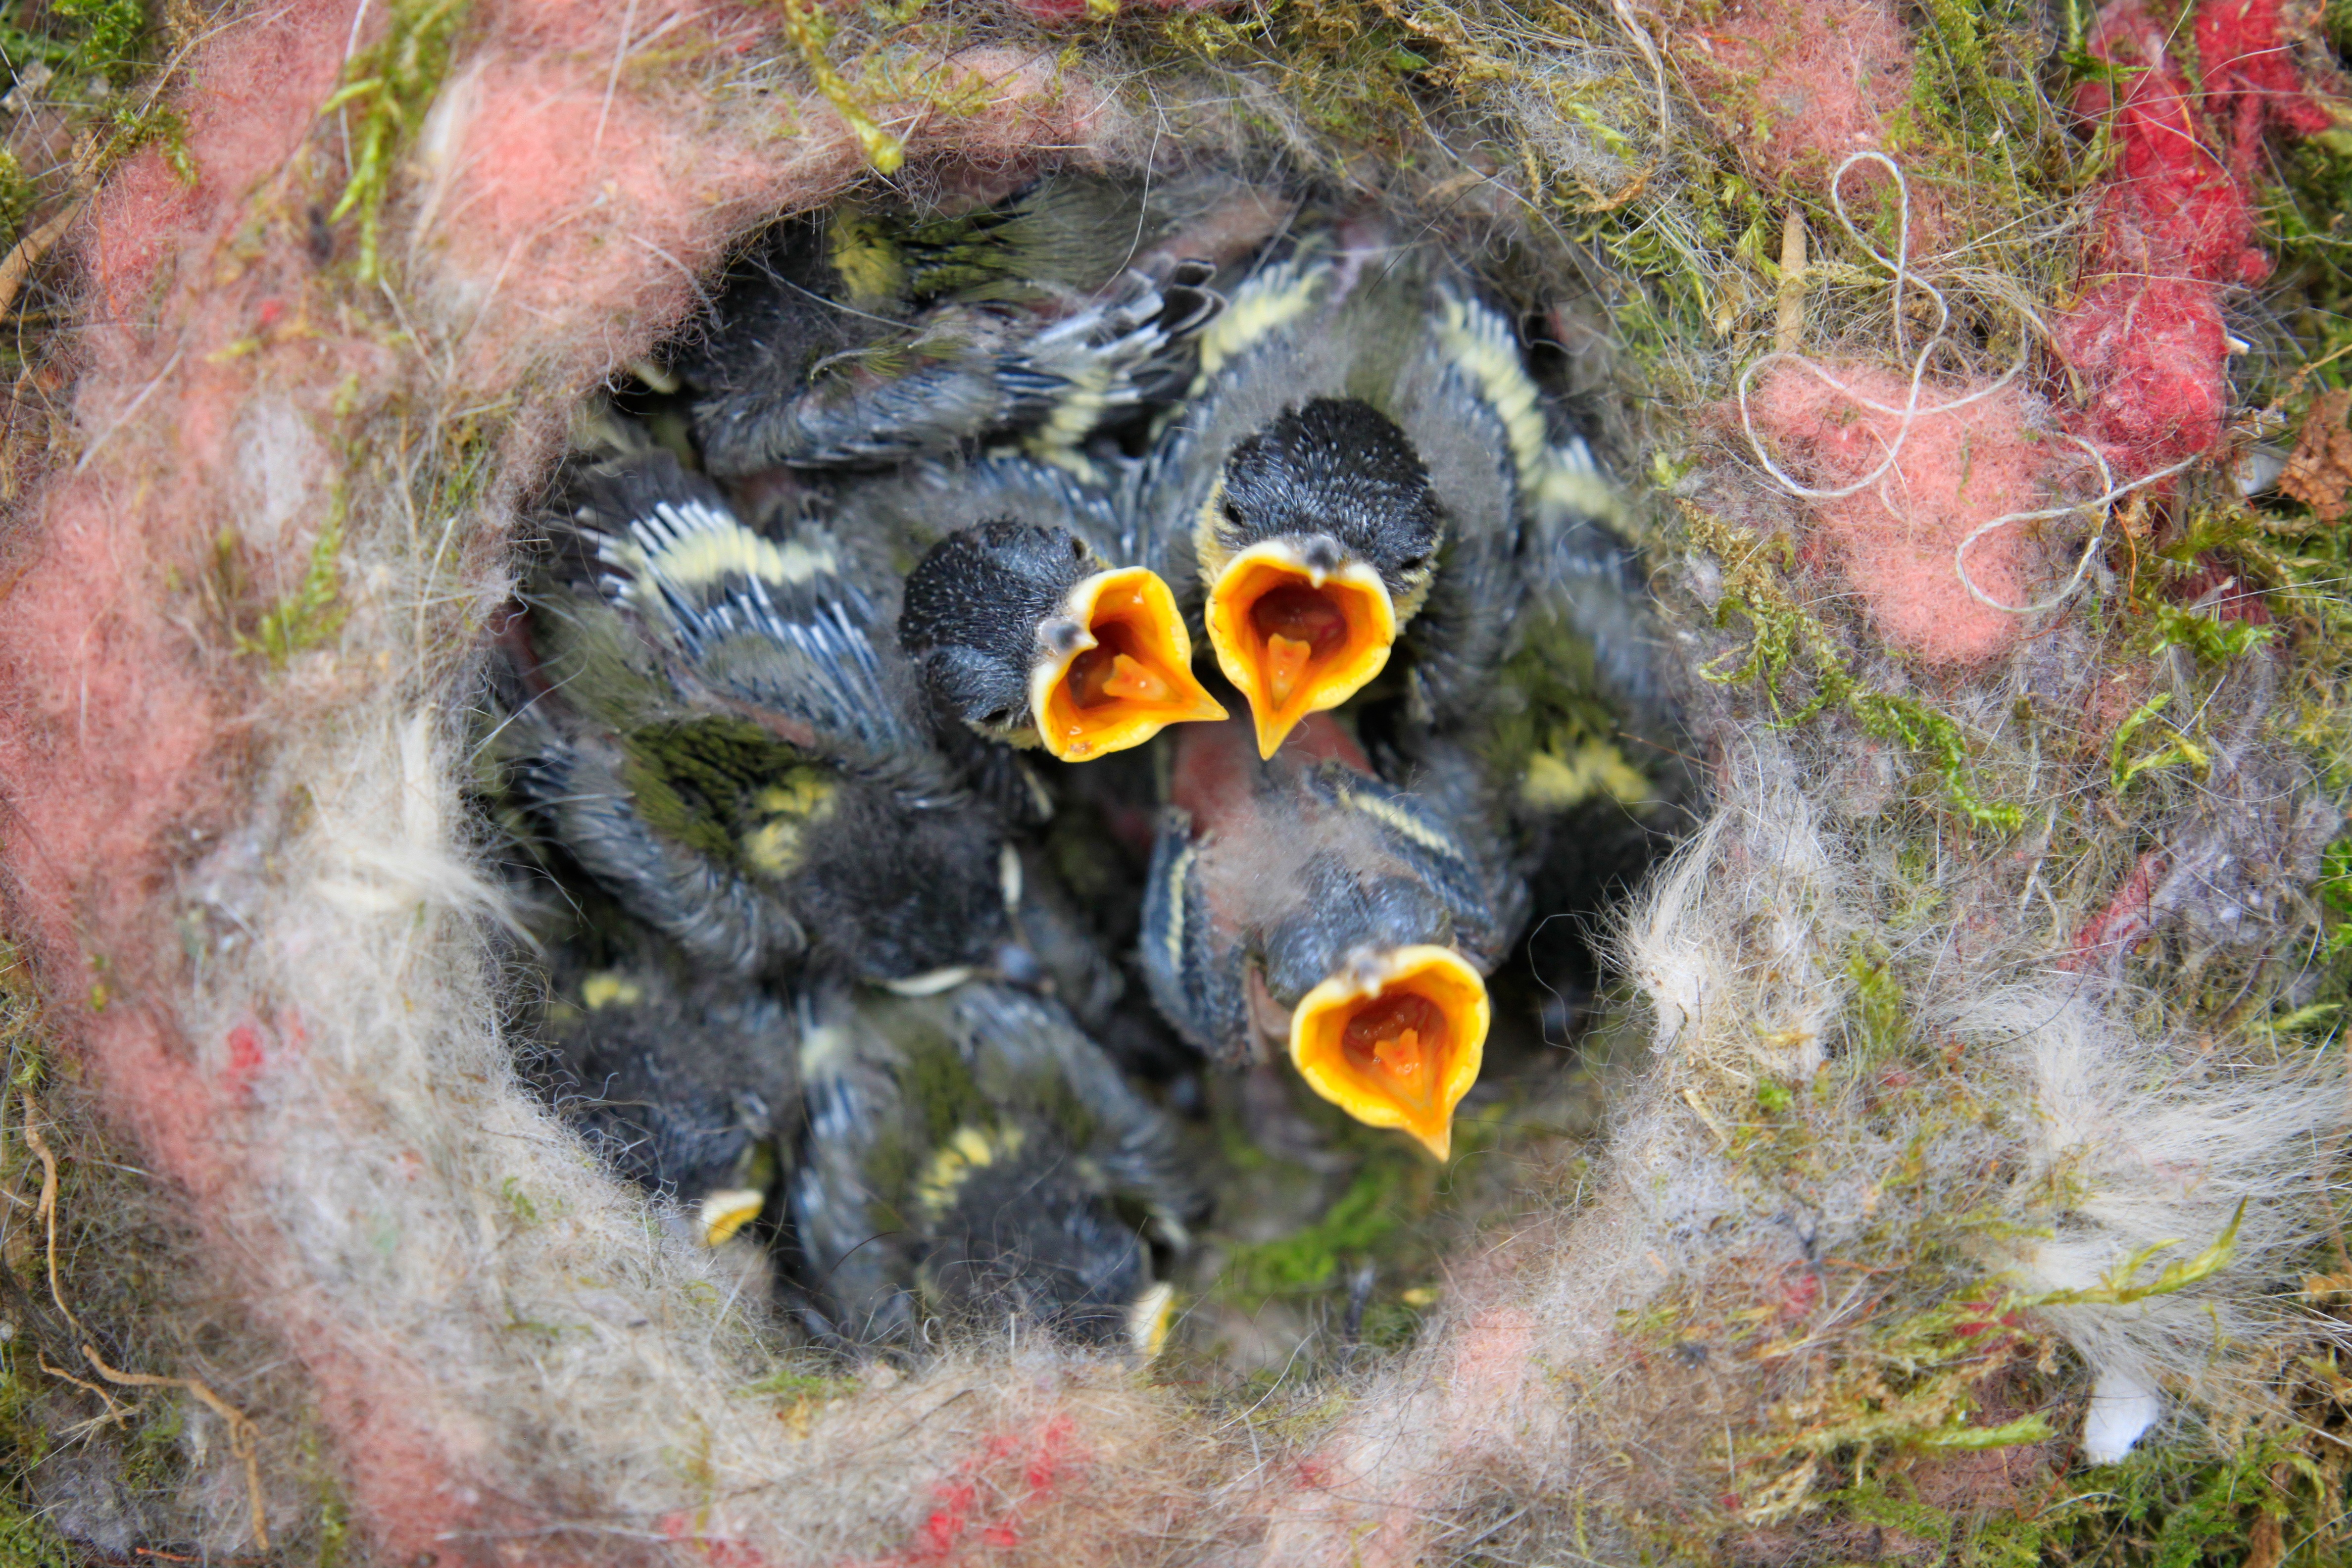
nature, bird, flower, cute, fly, wildlife, feed, orange, young, sitting, small, autumn, yellow, eat, flora, fauna, plumage, songbird, birds, feeding, animals, bill, nest, chicks, babies, tit, water bird, hungry, hunger, bird's nest, small bird, hatching, young birds, bird breeding, signal colour, old world flycatcher, perching bird